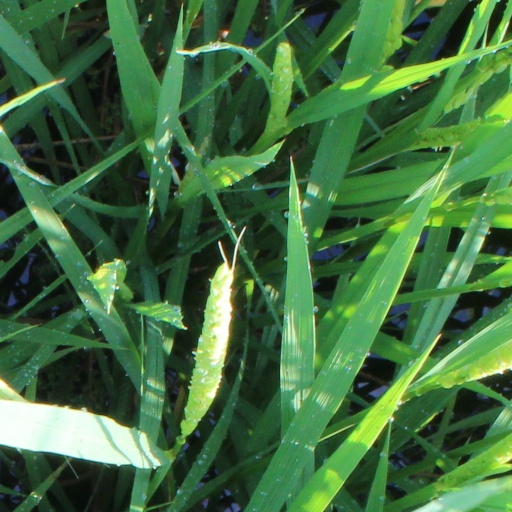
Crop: rice